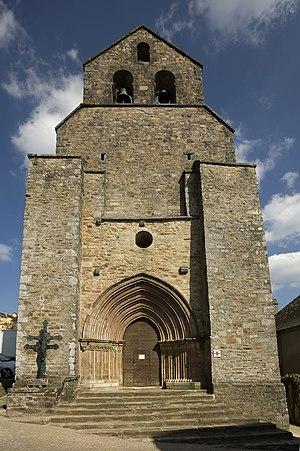
Cet article recense les monuments historiques protégé au titre du Patrimoine du XXᵉ siècle du département de la Corrèze, en France.
Cet article recense les monuments historiques de la Corrèze, en France.